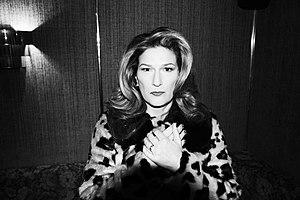
The Masked Singer est une émission de télévision dédiée à la compétition de chant type télé crochet. La série a été diffusée pour la première fois sur la Fox le 2 janvier 2019. Elle est basée sur le format sud-coréen King of Mask Singer.
Ana Gasteyer est une actrice américaine née le 4 mai 1967 à Washington, District of Columbia.